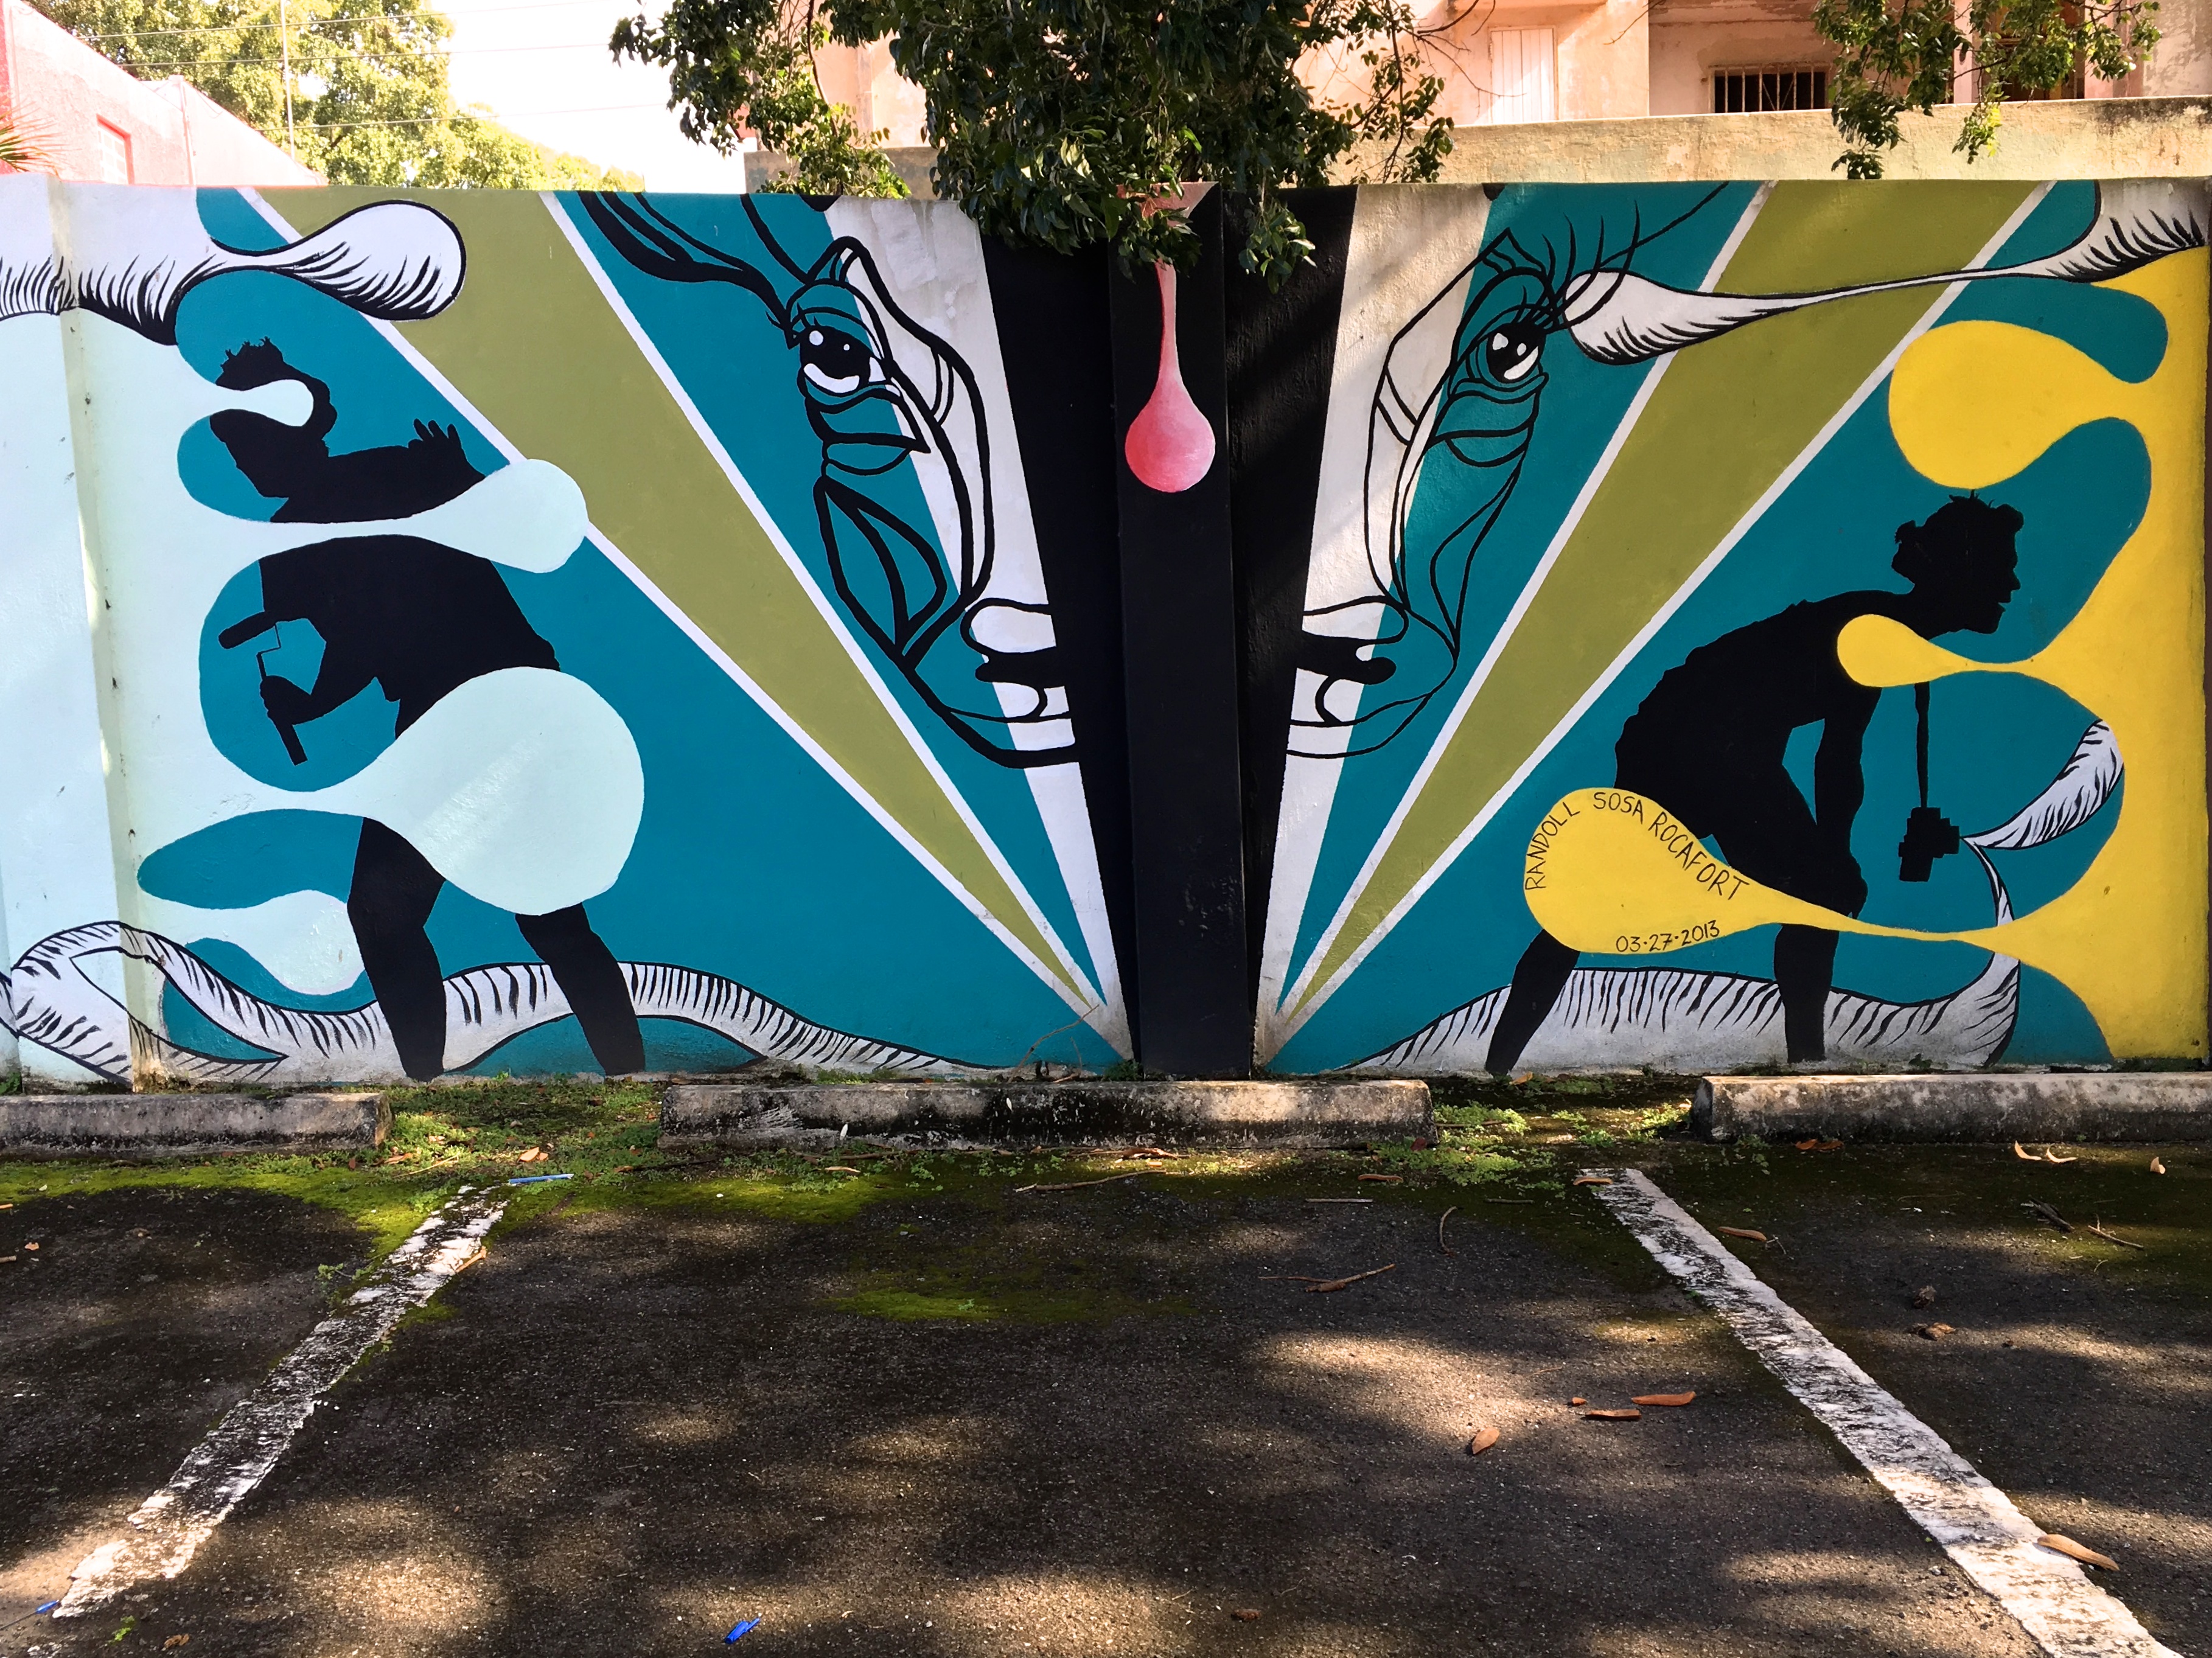
advertising, banner, graffiti, street art, art, mural, urban area